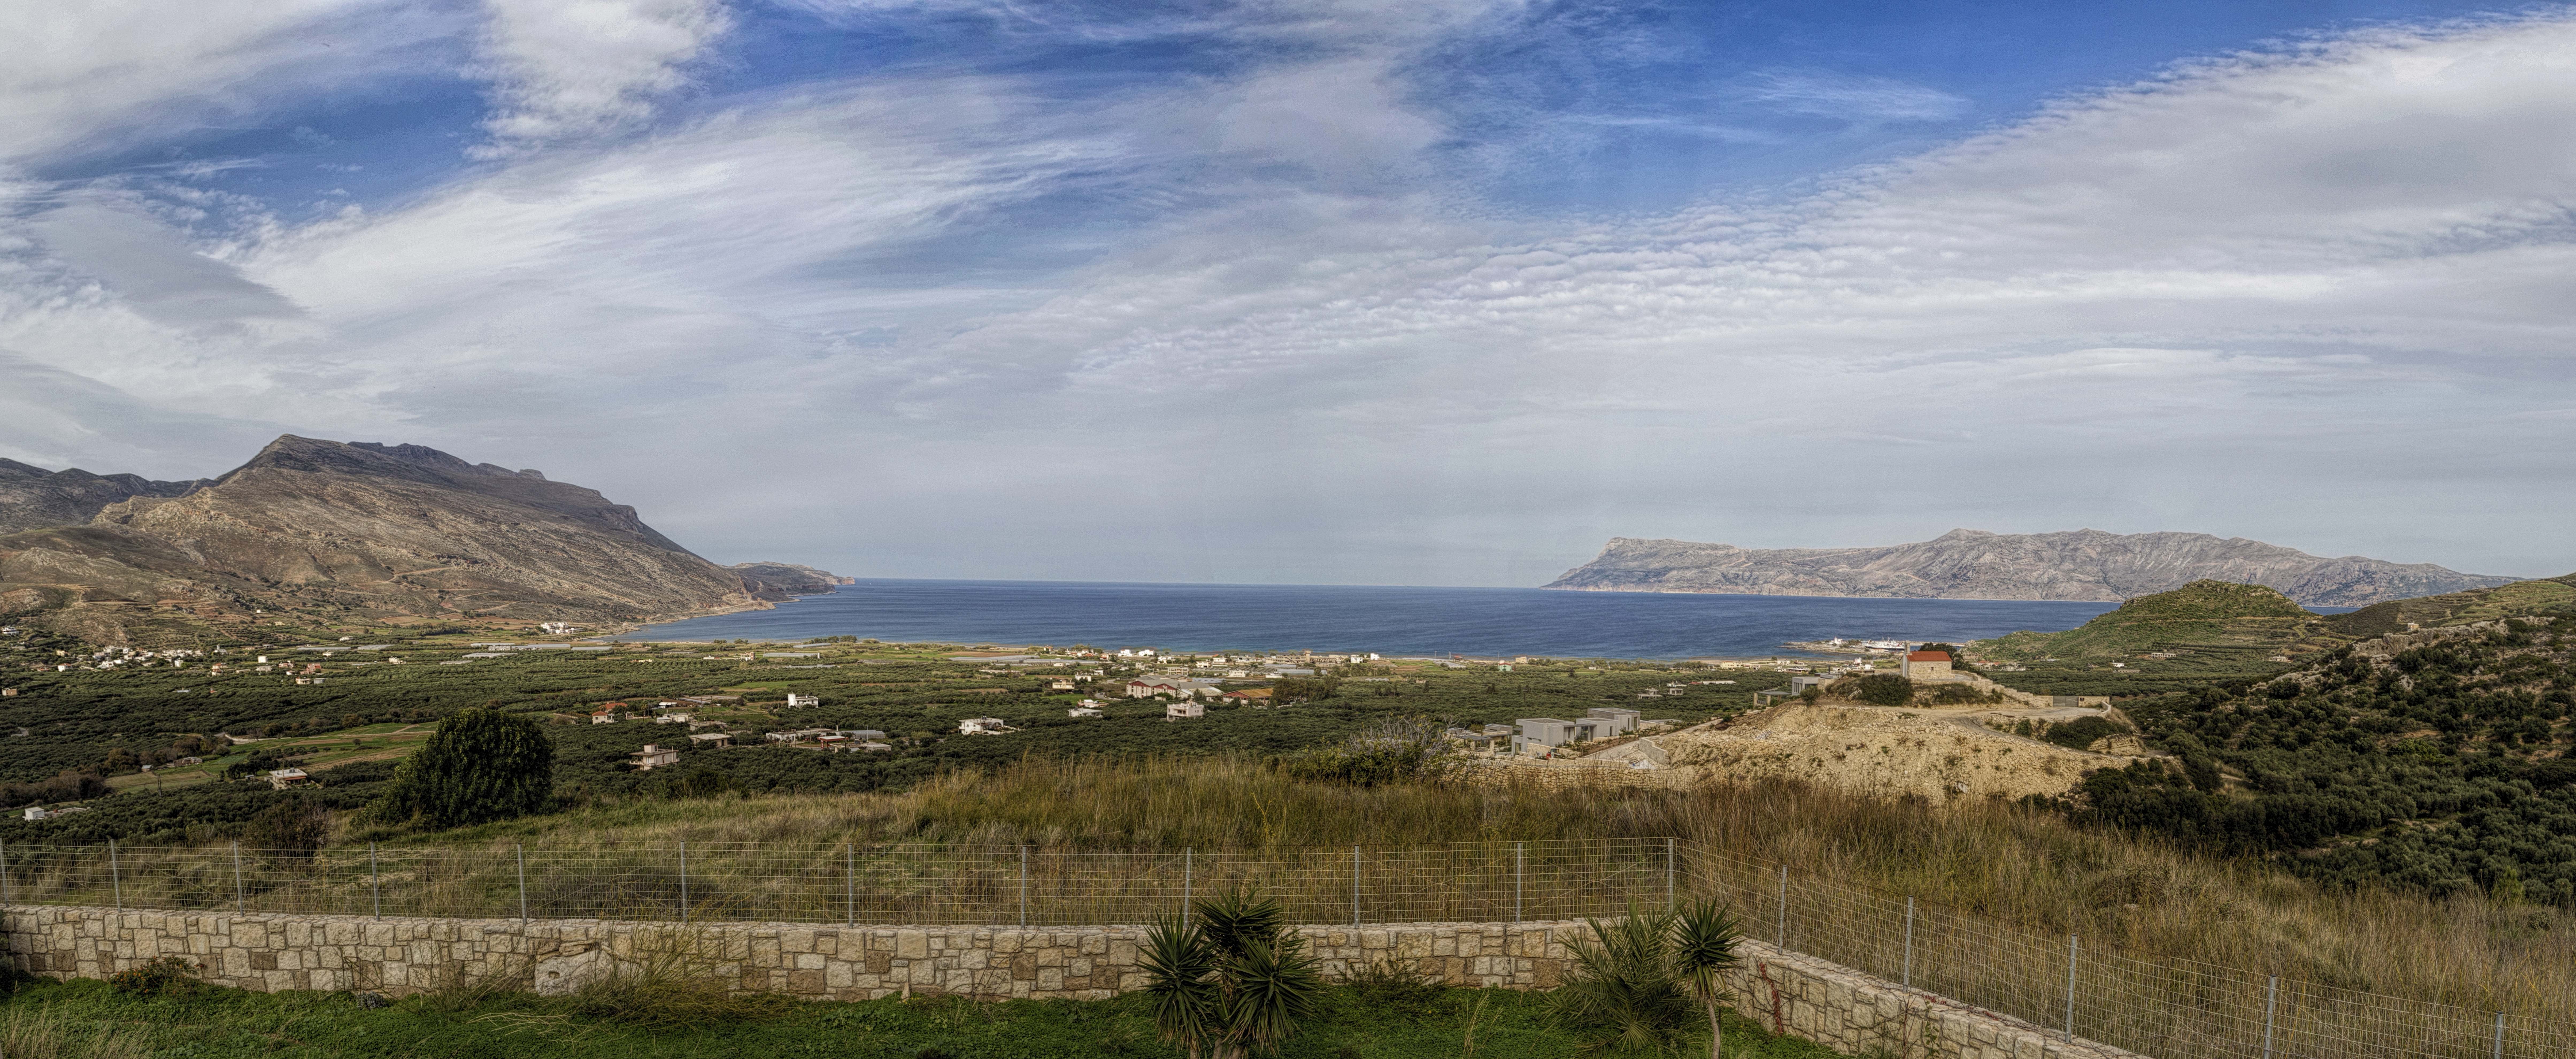
beach, landscape, sea, coast, mountain, hill, lake, valley, mountain range, panorama, mediterranean, reservoir, highland, ridge, plain, plateau, fell, loch, ecosystem, rural area, kissamos, gramvoussa, mountainous landforms